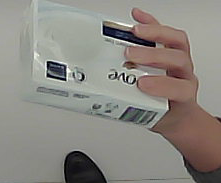
Product: dove_soap